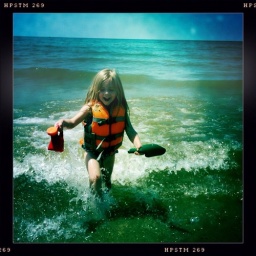
Our beach babies there on the sand and in the water... Another perfect day!